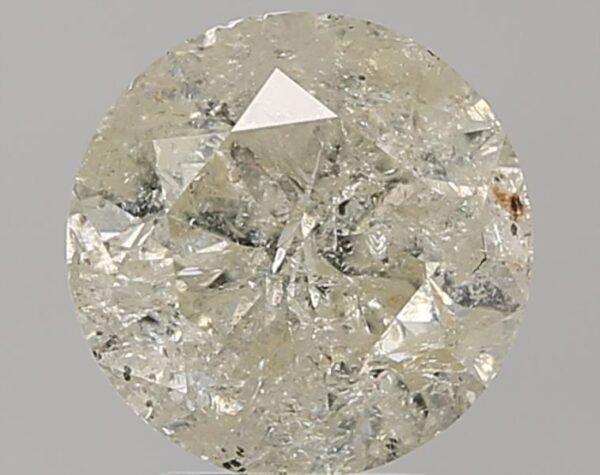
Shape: round
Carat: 3.07
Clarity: I2
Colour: I
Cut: GD
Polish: VG
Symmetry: GD
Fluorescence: N
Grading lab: NONCERT
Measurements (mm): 9.068 x 9.113 x 5.865